Motion Picture Patents Co. v. Universal Film Manufacturing Co.

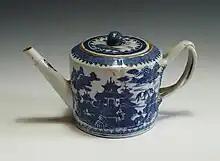
"If the owner prefers to keep the pot unless you will buy his tea, I cannot see, in allowing him the right to do so, anything more than an ordinary incident of ownership."

Holmes did allow, however, "No doubt this principle might be limited or excluded in cases where the condition tends to bring about a state of things that there is a predominant public interest to prevent." But he was quick to add that in his view "there is no predominant public interest to prevent a patented teapot or film feeder from being kept from the public, because, as I have said, the patentee may keep them tied up at will while his patent lasts." He also saw no problem in the alleged extension of the patent monopoly from the claimed mechanism to the films made the condition of use of the mechanism. That effect occurs "only to the extent of the desire for the teapot or film feeder, and if the owner prefers to keep the pot or the feeder unless you will buy his tea or films, I cannot see, in allowing him the right to do so, anything more than an ordinary incident of ownership."